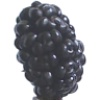
Label: Mulberry 1